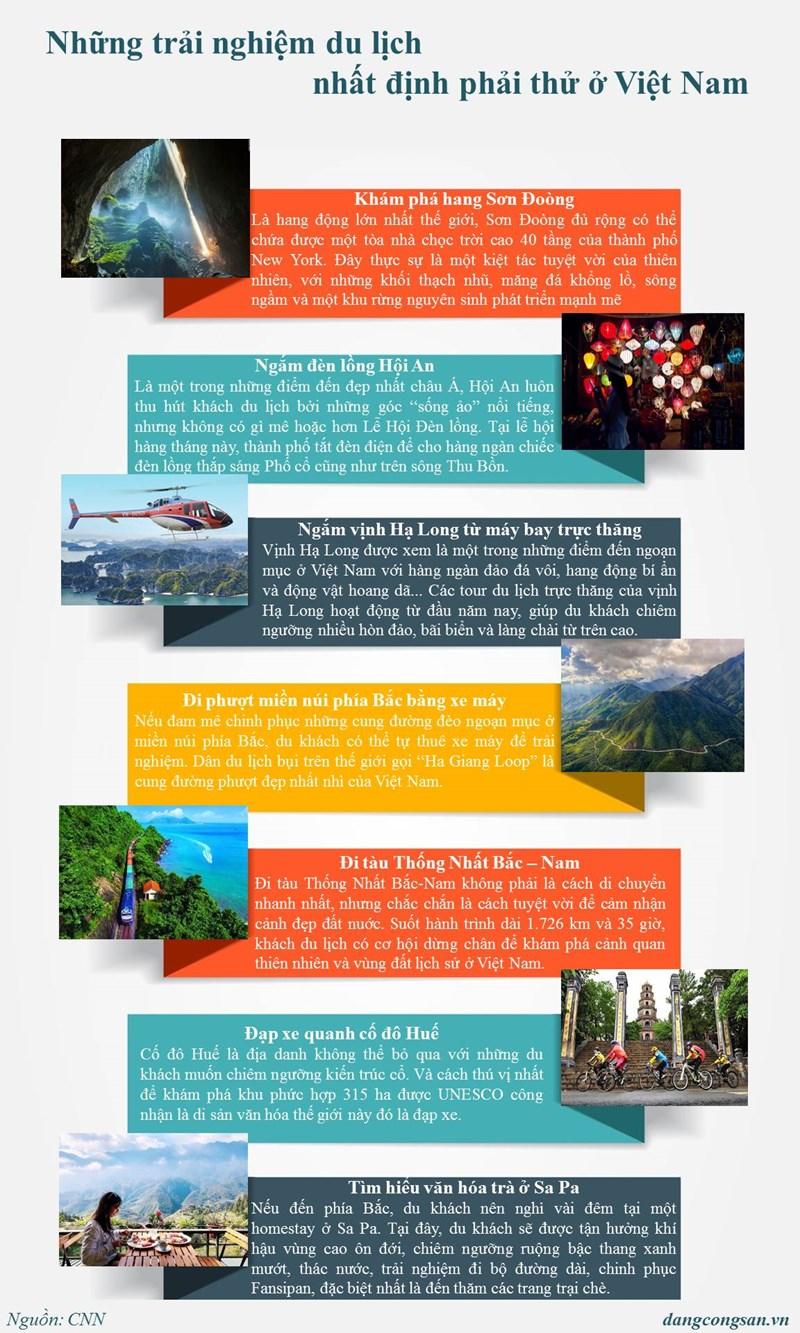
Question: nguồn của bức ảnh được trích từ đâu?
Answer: cnn